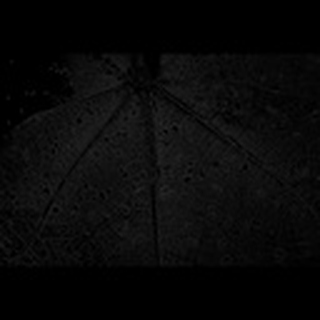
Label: cotton_aphids